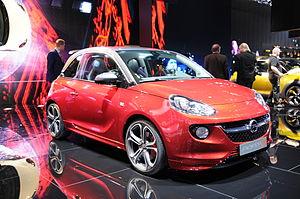
Salon international de l'automobile de Genève 2014